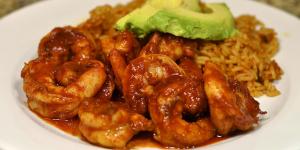
camarones enchipotlados